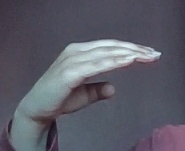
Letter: jeem